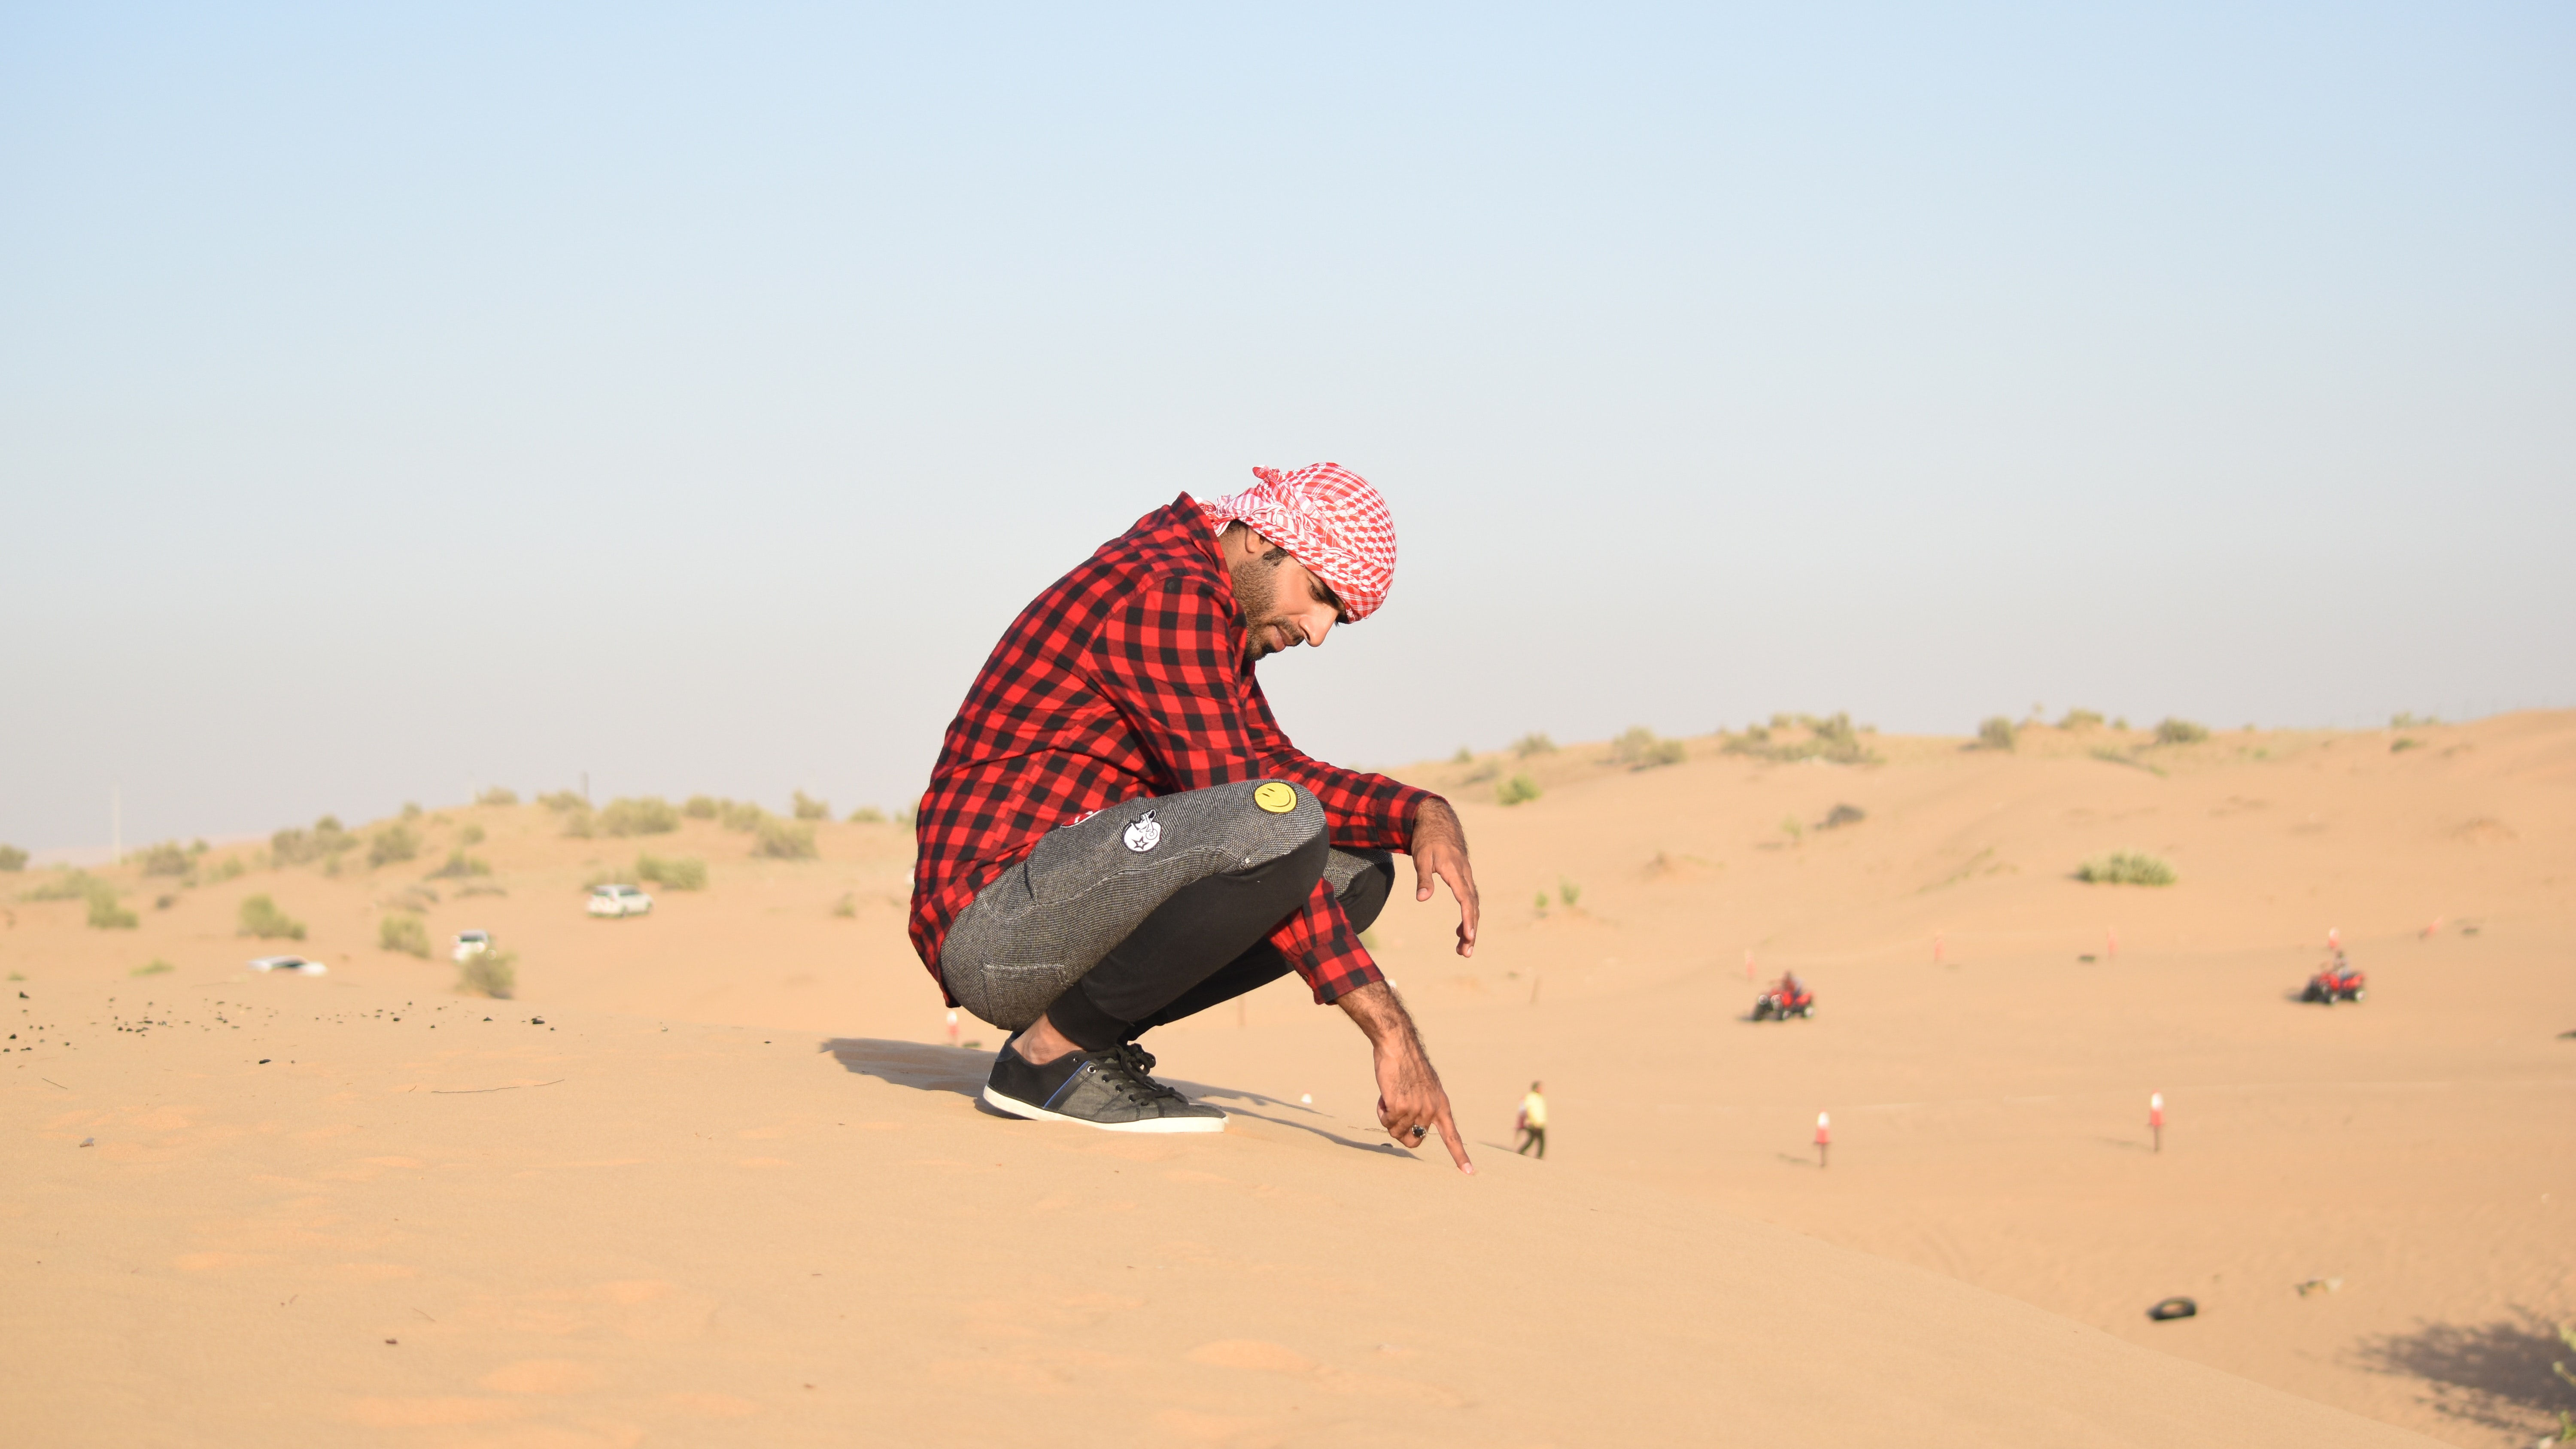
sand, desert, natural environment, sahara, landscape, aeolian landform, erg, ecoregion, fun, dune, vacation, singing sand